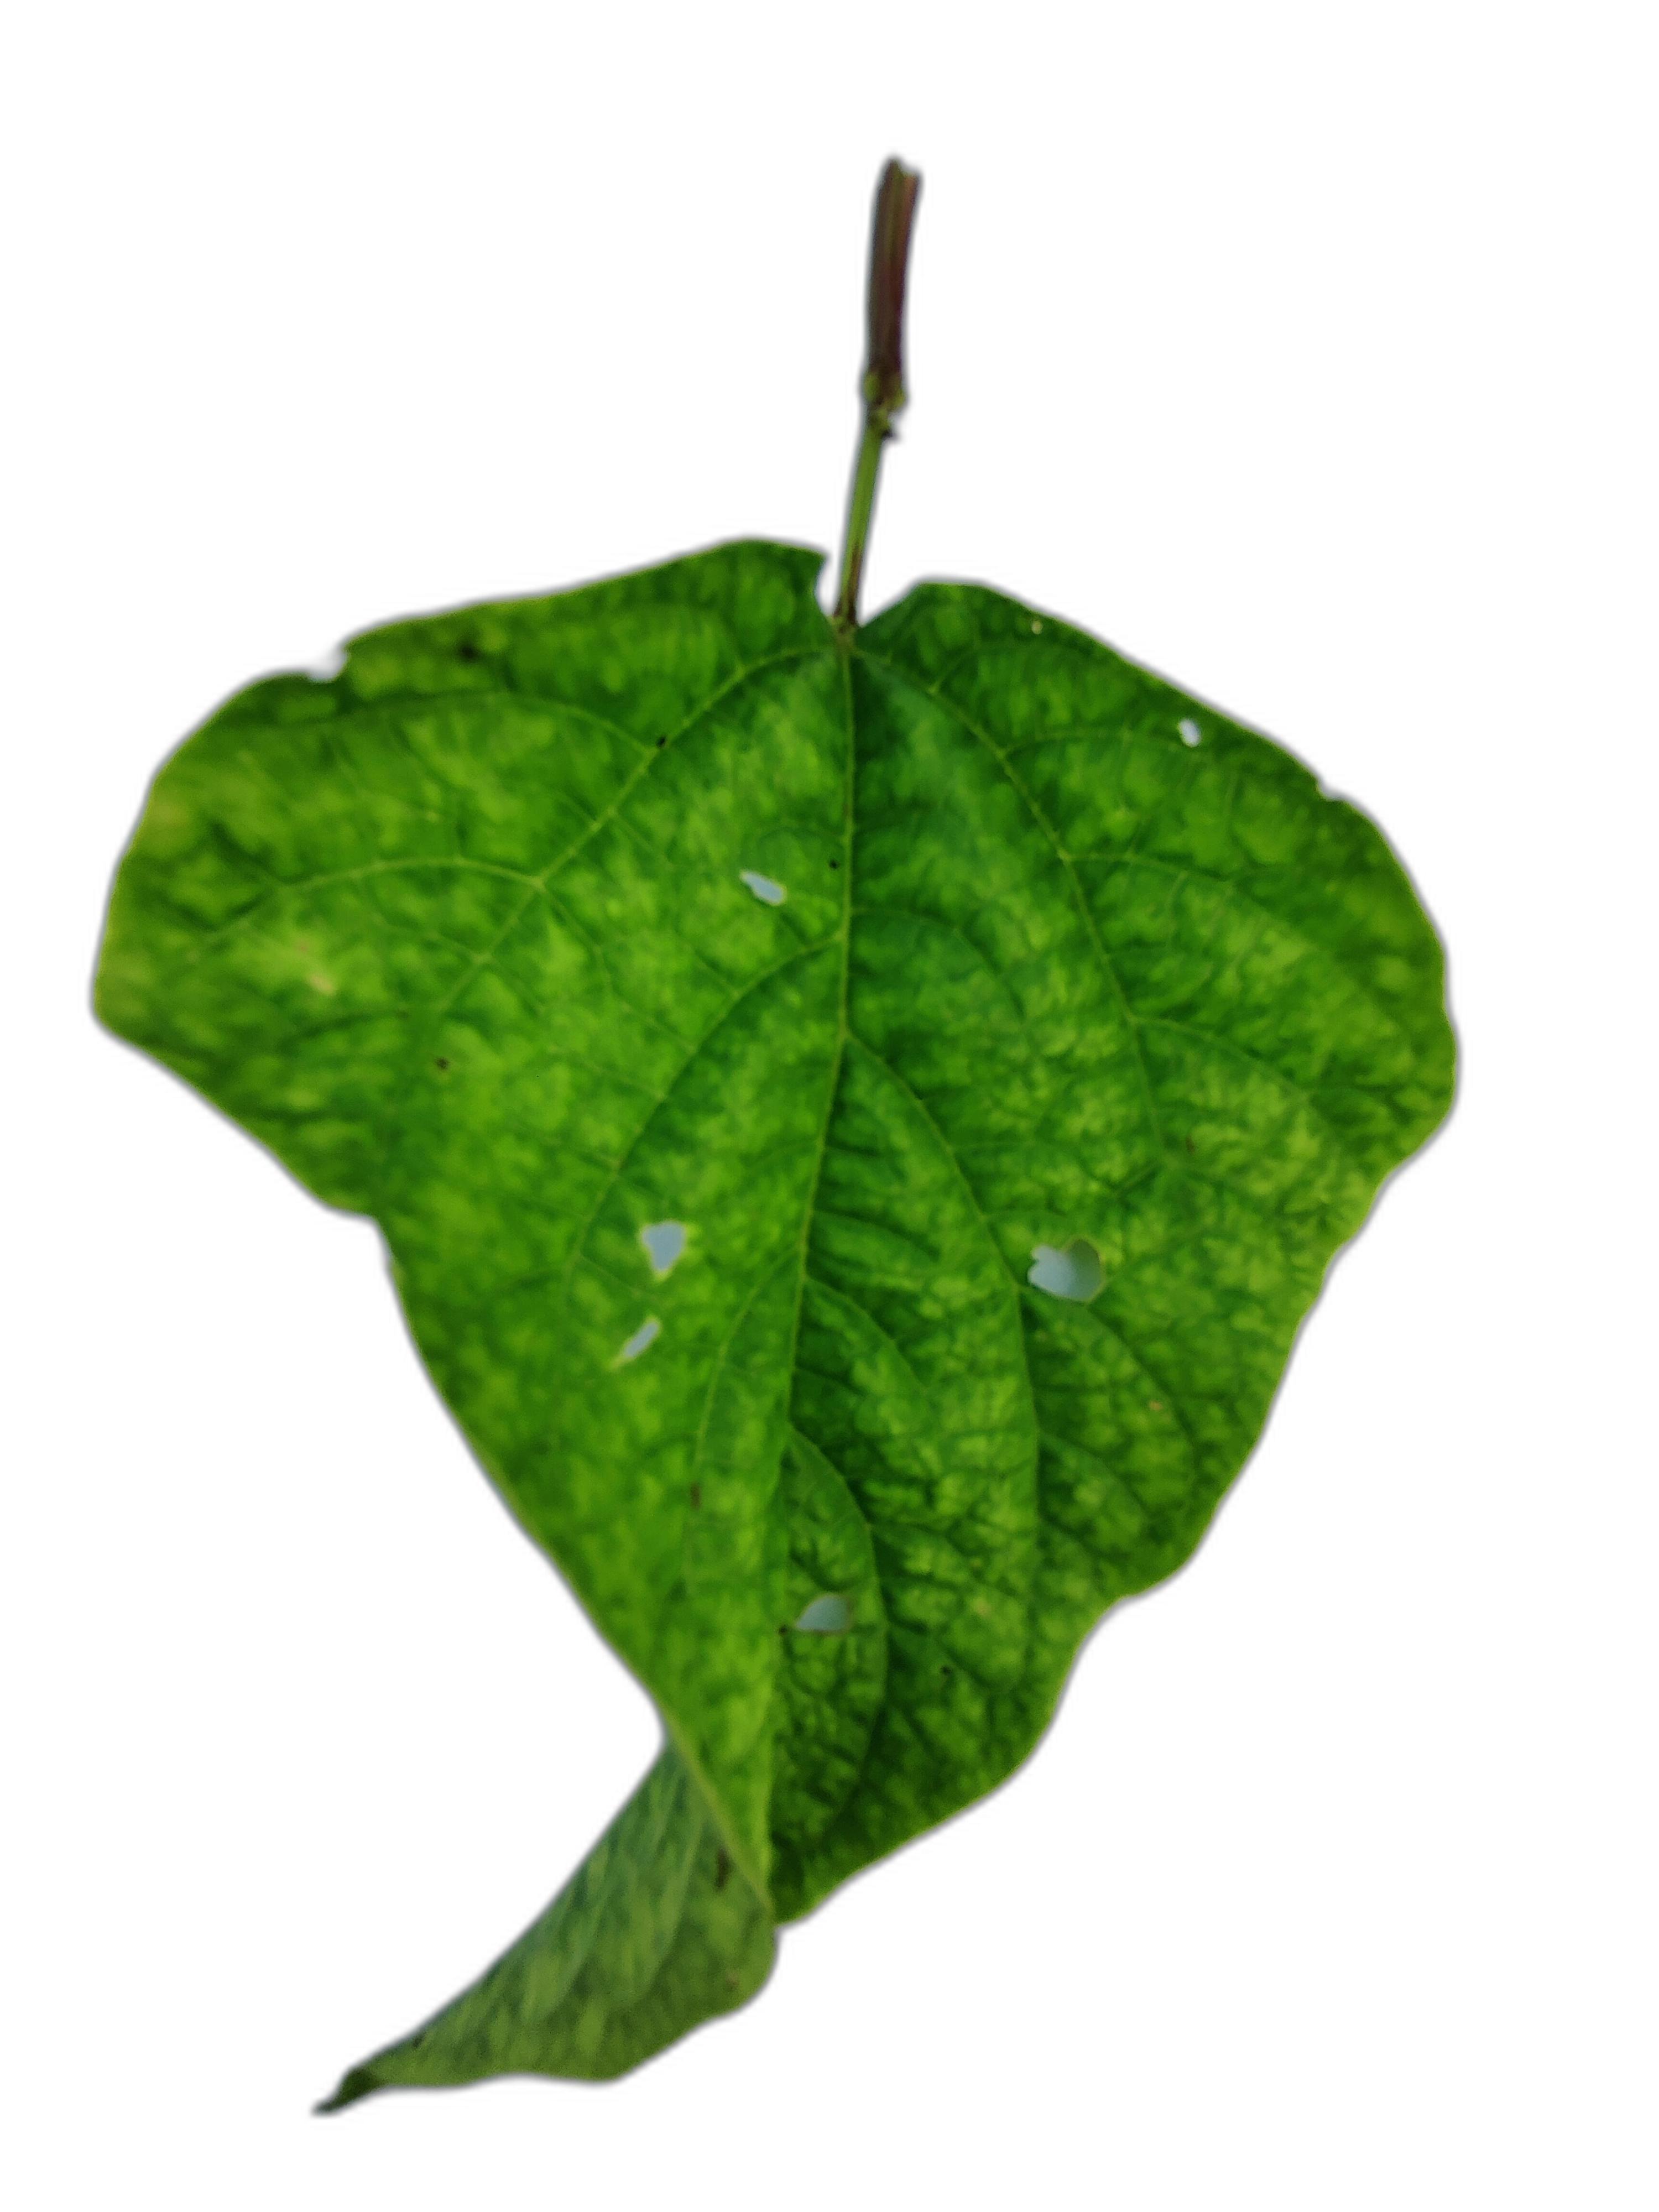
Label: Leaf Crinkle